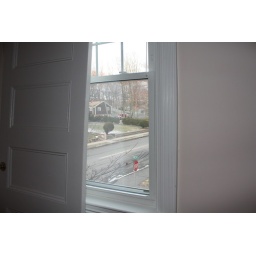
E wall window A with loose door just sitting in front of window